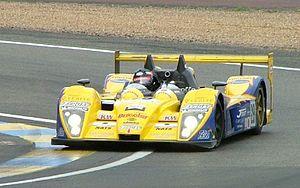
Yōjirō Terada est un pilote automobile japonais né le 26 mars 1947 à Kōbe.